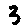
Label: 3